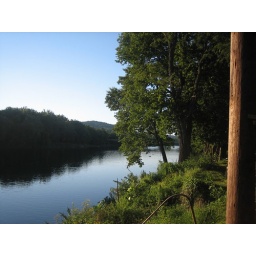
The view up the river from in front of Terry's house